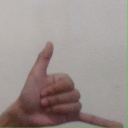
अक्षर: द